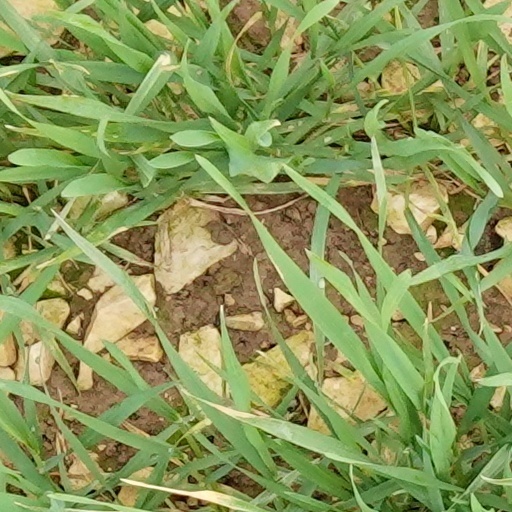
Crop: wheat